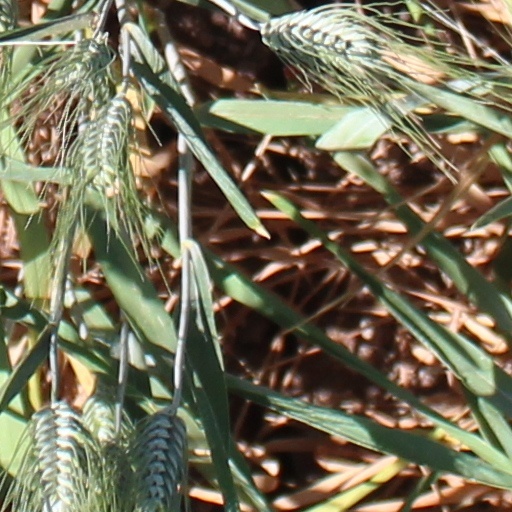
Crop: wheat